Émile Bouhours

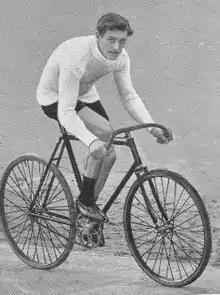
Bouhours in 1903

Émile Bouhours (3 June 1870 – 7 October 1953) was a French racing cyclist. He won the 1900 Paris–Roubaix race. Bouhours also competed in the 1899 Paris-Dijon race, as well as riding but not finishing the 1913 Tour de France and the Paris - Tours race of the same year.